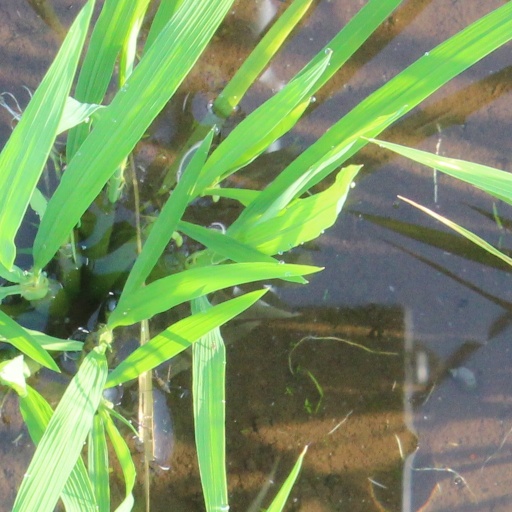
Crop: rice